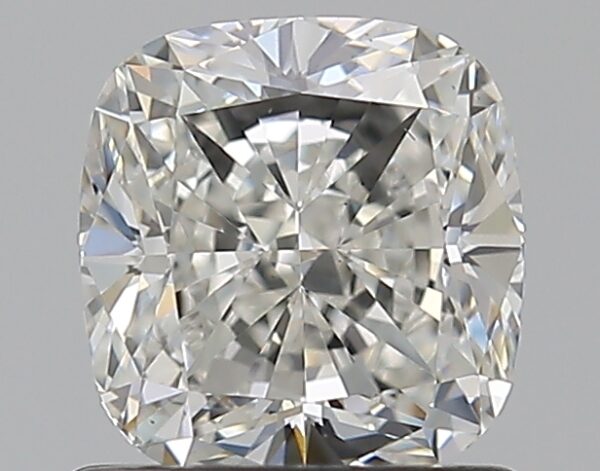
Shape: cushion
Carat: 1.01
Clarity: VS2
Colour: G
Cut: EX
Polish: EX
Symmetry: VG
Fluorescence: ST
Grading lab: GIA
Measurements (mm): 5.71 x 5.44 x 3.77